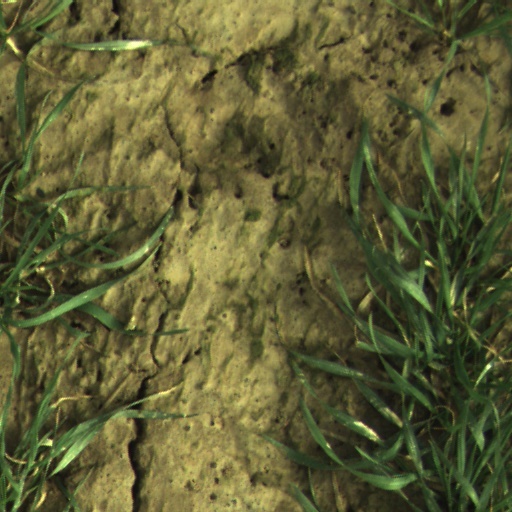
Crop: wheat